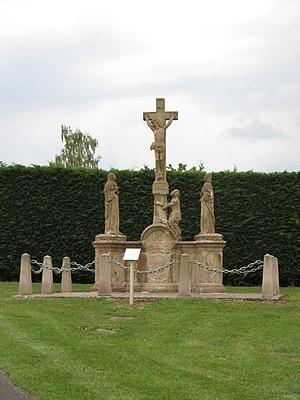
Grundviller Le Calvaire
Grundviller est une commune française située dans le département de la Moselle et le bassin de vie de la Moselle-Est.